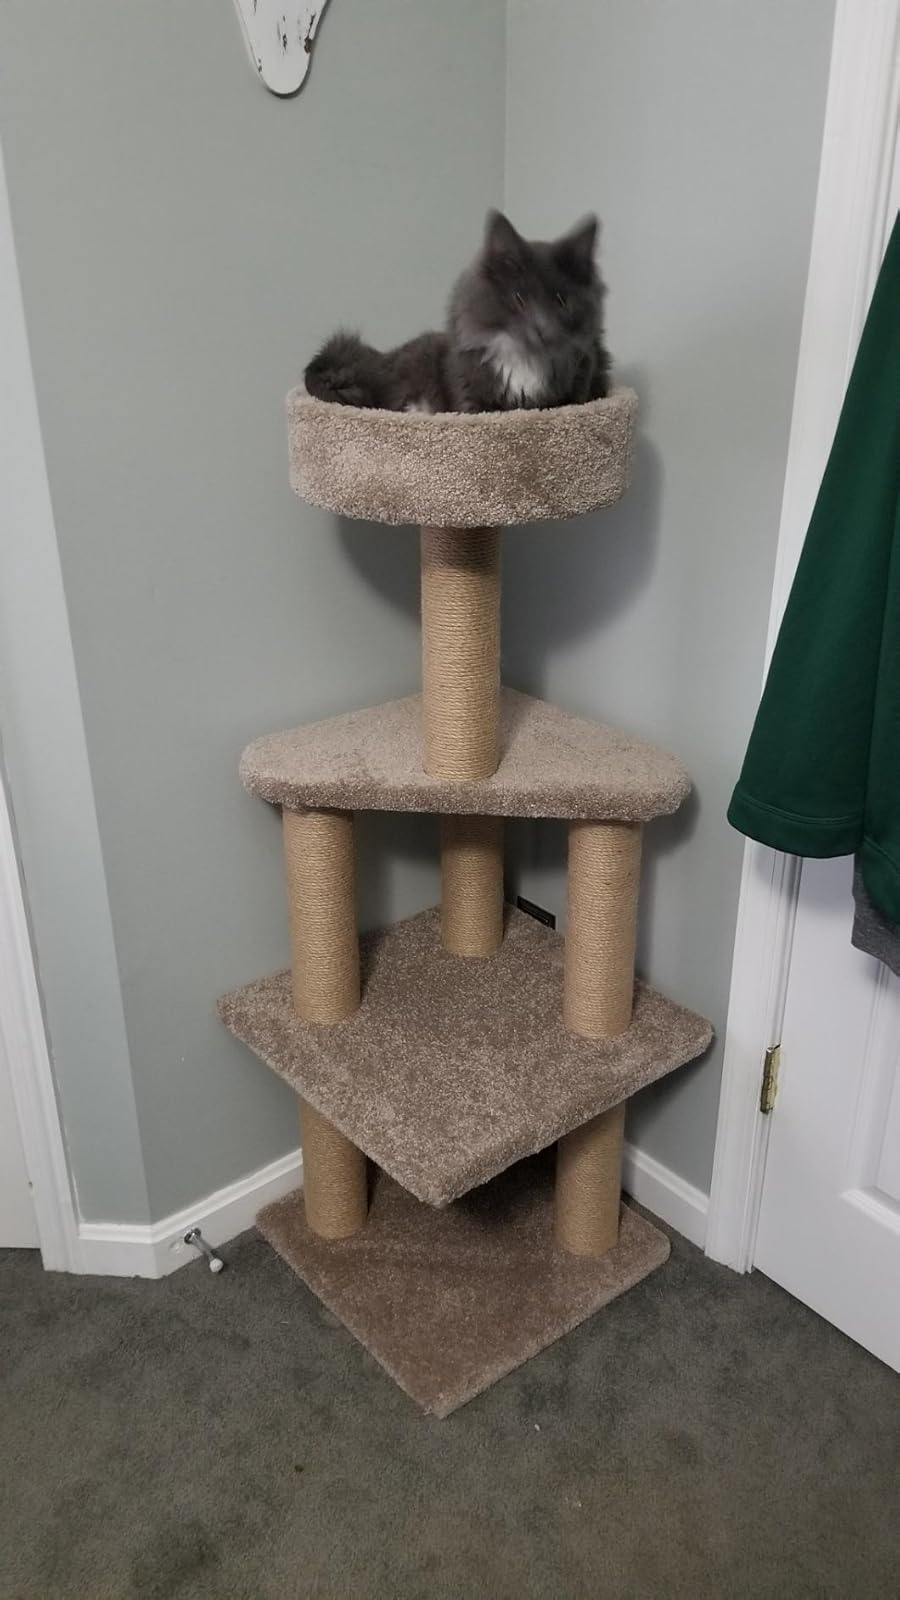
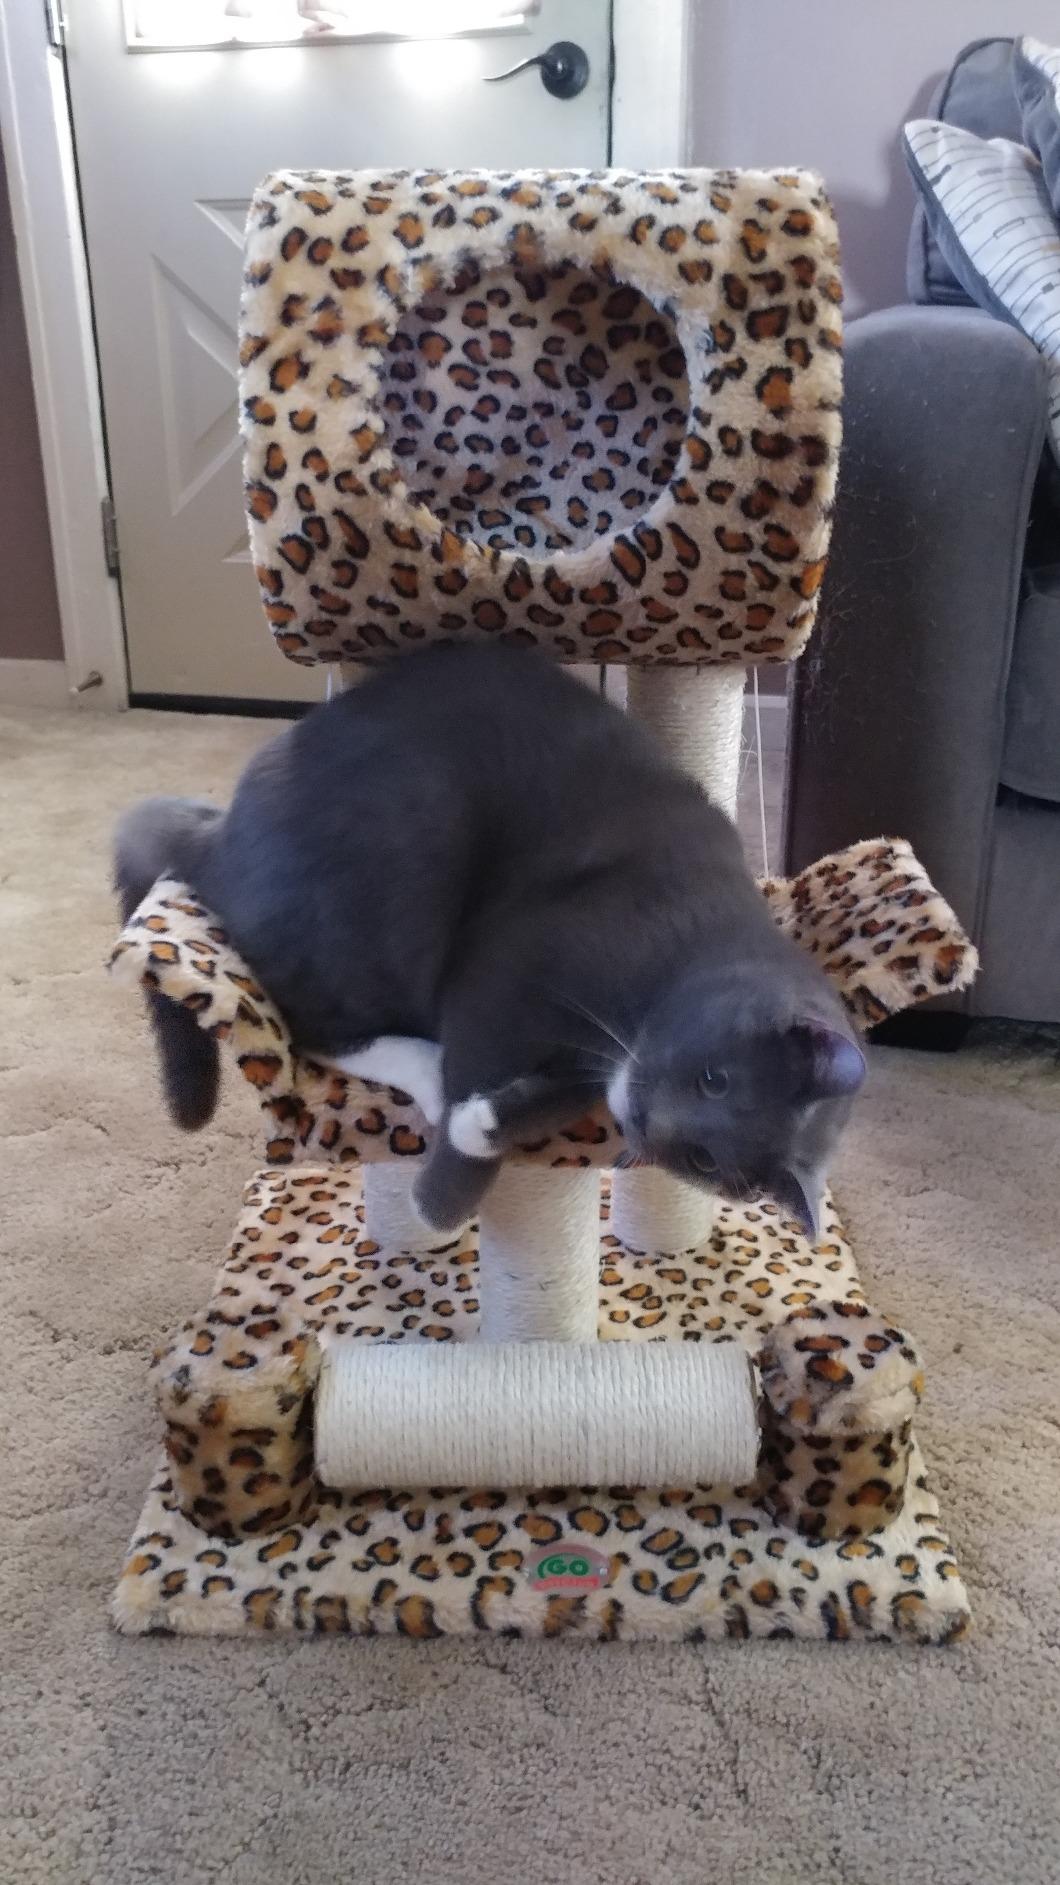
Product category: items_cat tree
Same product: no